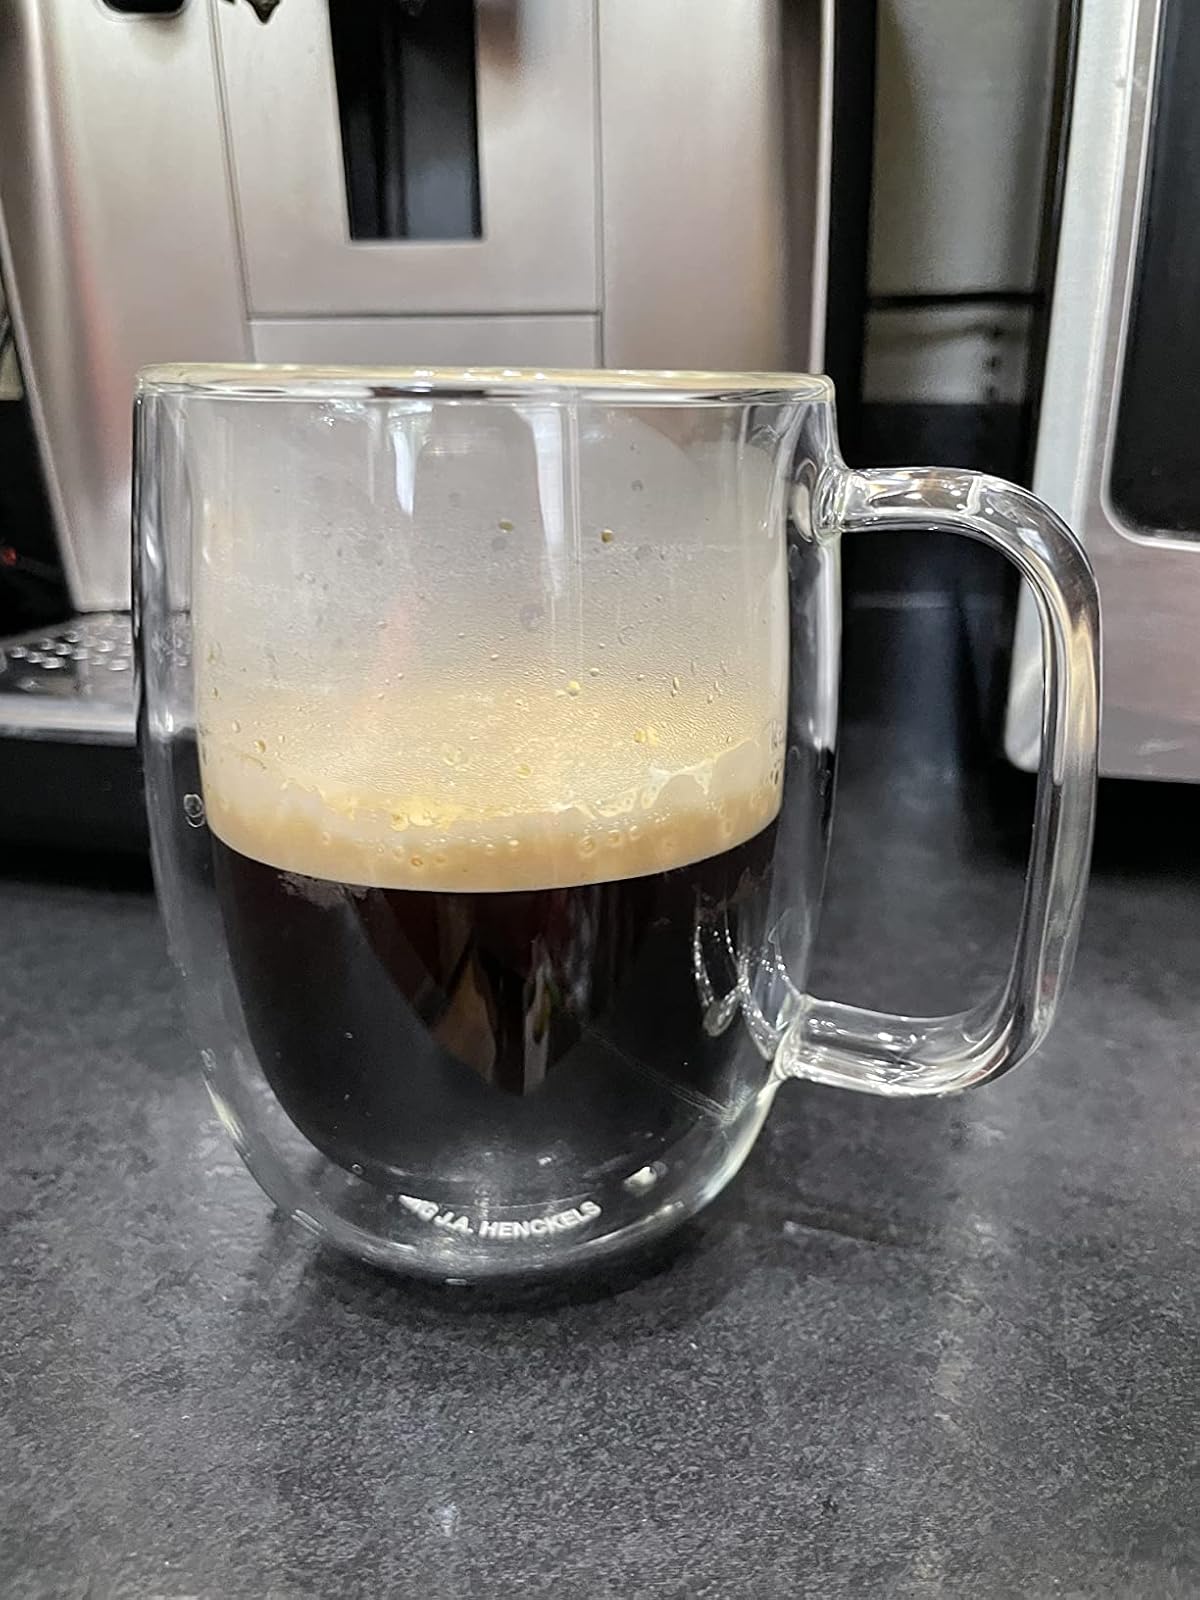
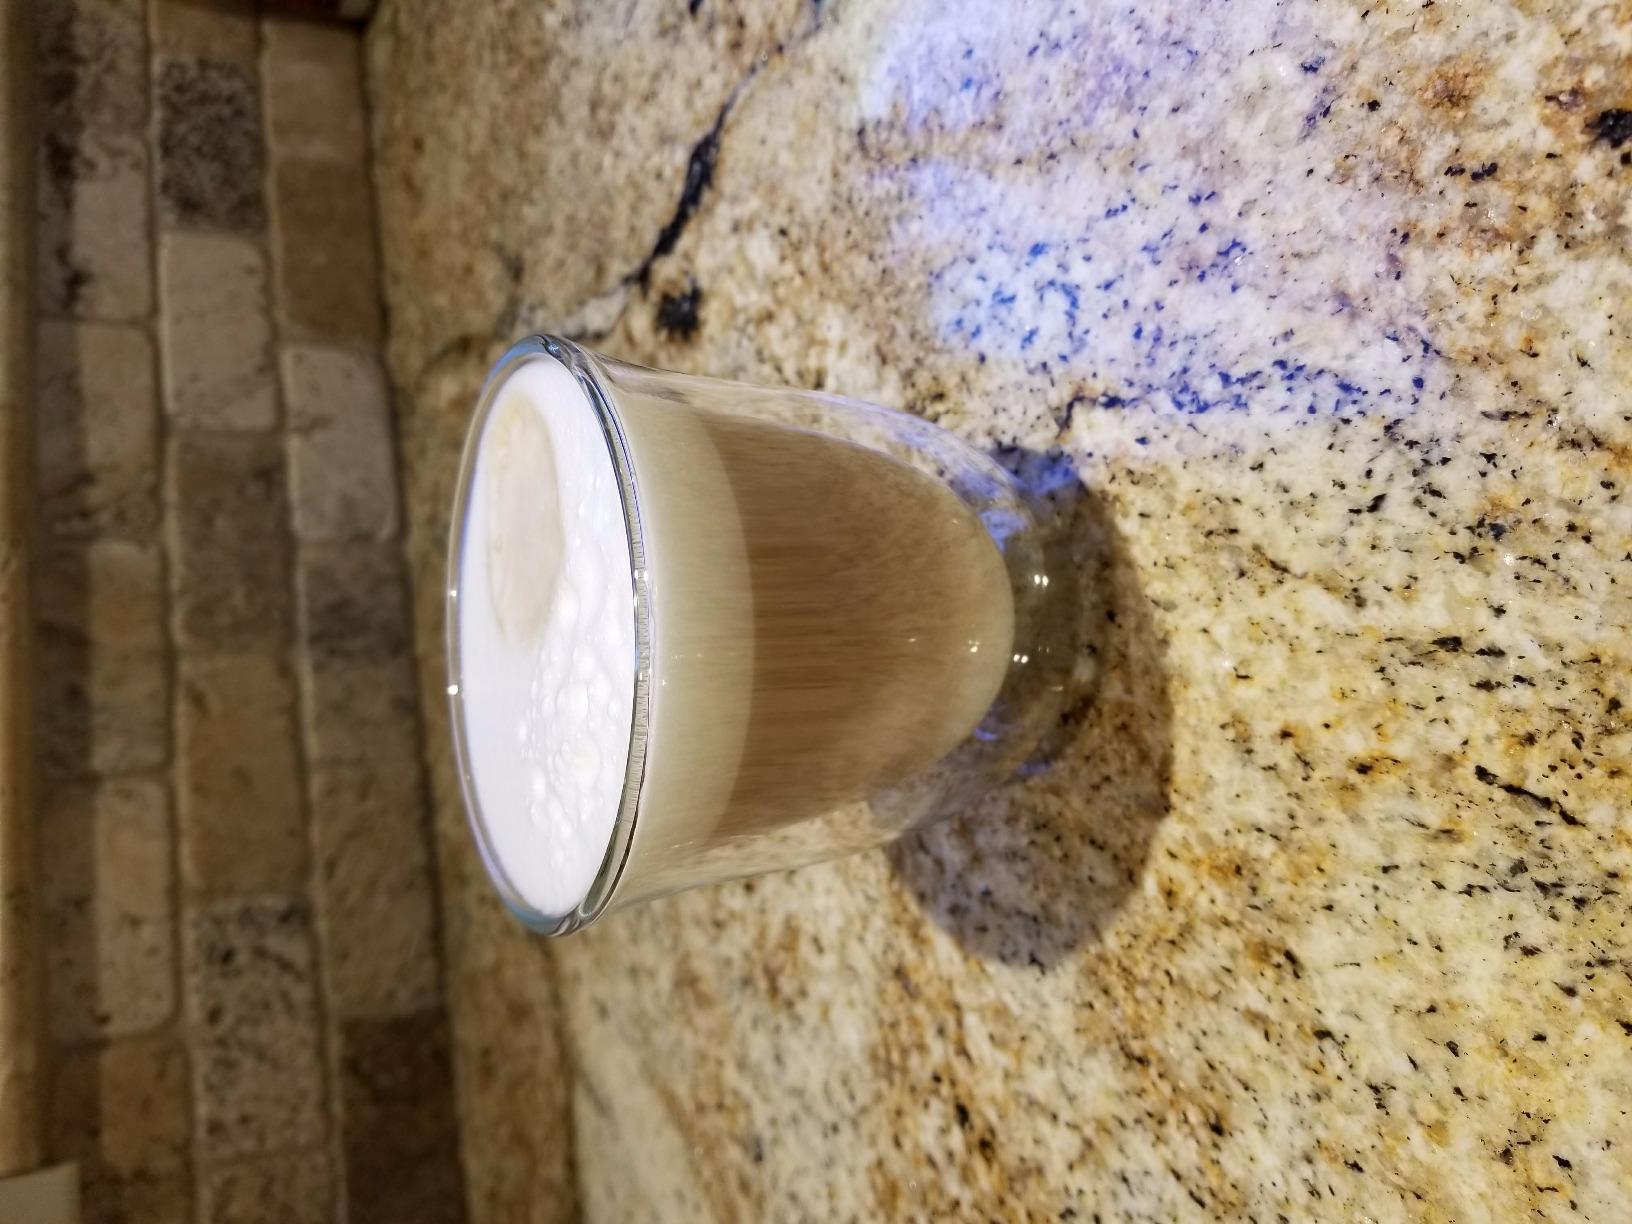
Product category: items_mug
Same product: no